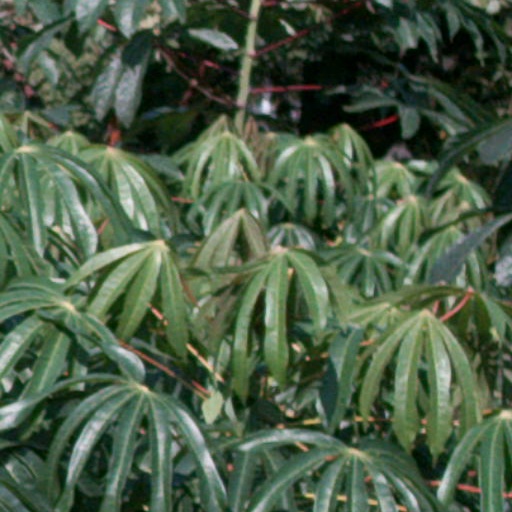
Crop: cassava